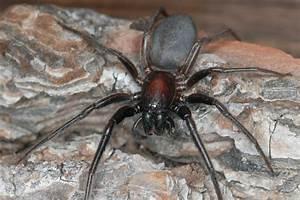
spider